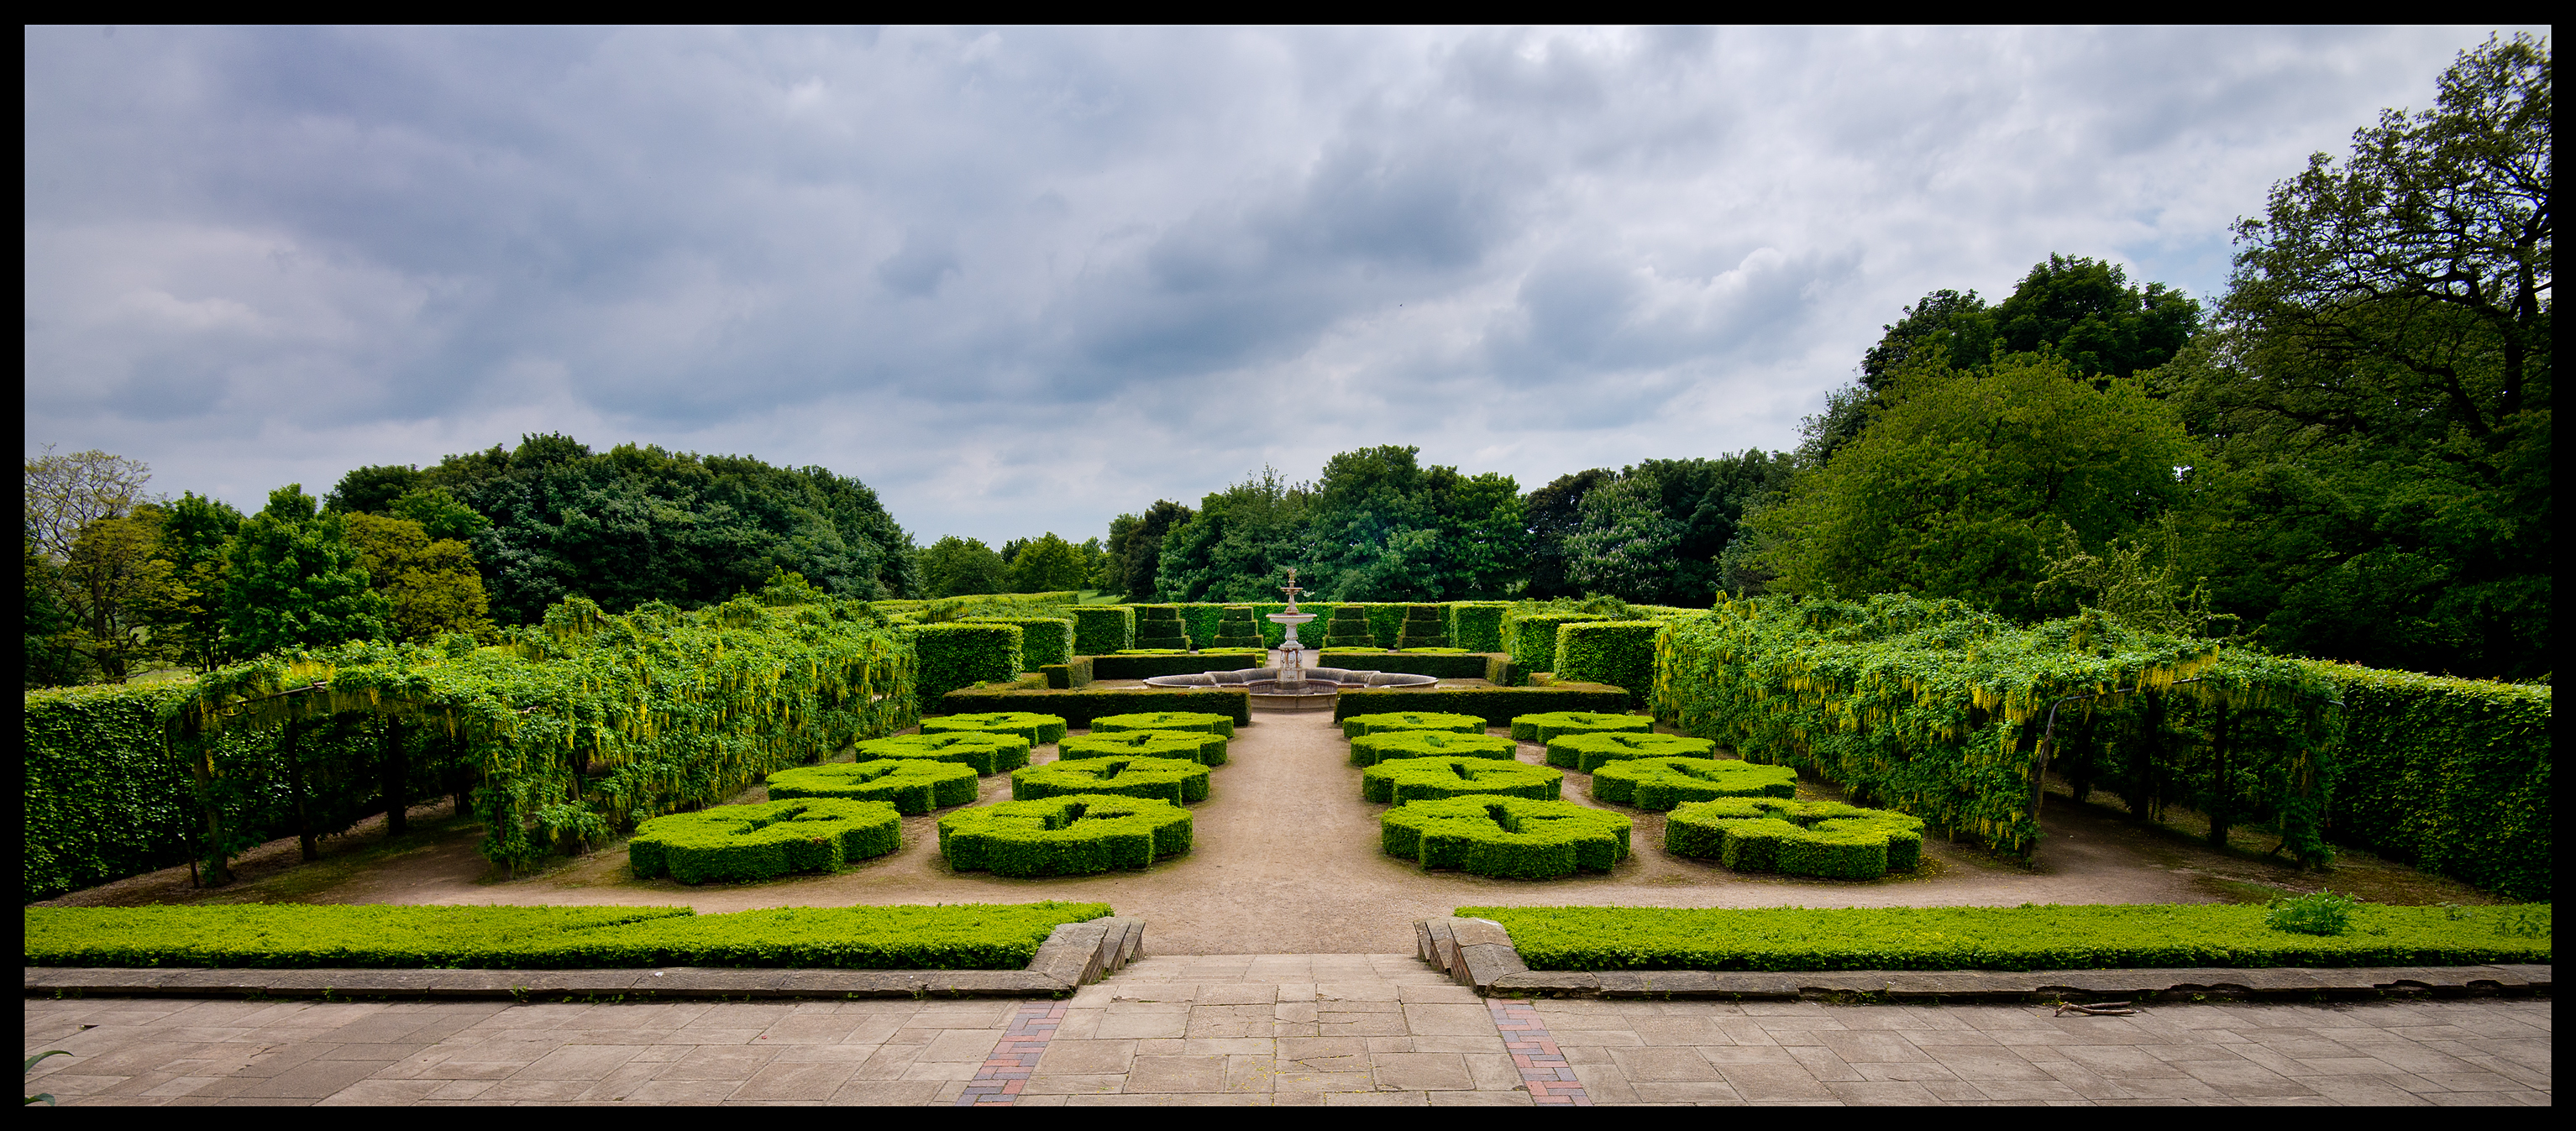
landscape, tree, grass, plant, farm, lawn, house, flower, green, botany, nikon, agriculture, garden, formal, uk, leeds, yorkshire, shrub, symmetry, plantation, botanical garden, estate, horticulture, rural area, organised, residential area, landscape architect